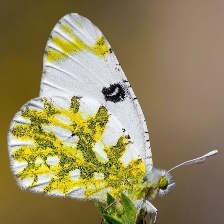
Species: EASTERN DAPPLE WHITE
Butterfly family (ImageNet category): cabbage_butterfly